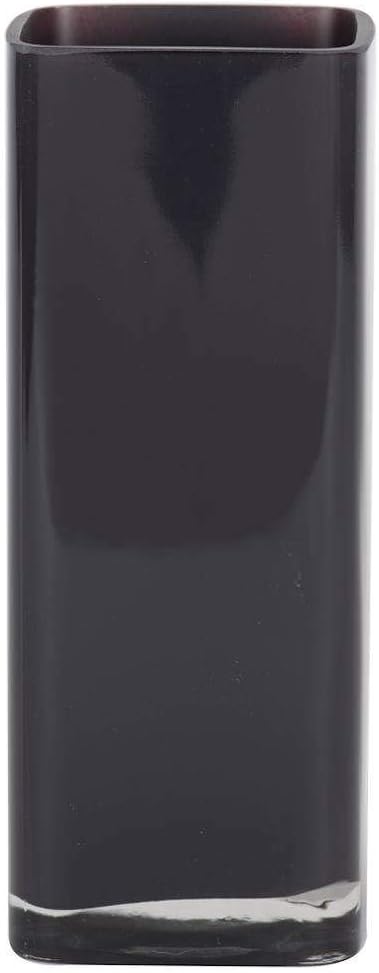
Vickerman 9.6" Black Square Glass Container
Category: Amazon Home
Vickerman 9. 6" Black Square Glass Vase. This classic glass vase is a Perfect addition to any décor, give as a gift or use it with your own artistic arrangement.
Features: Black